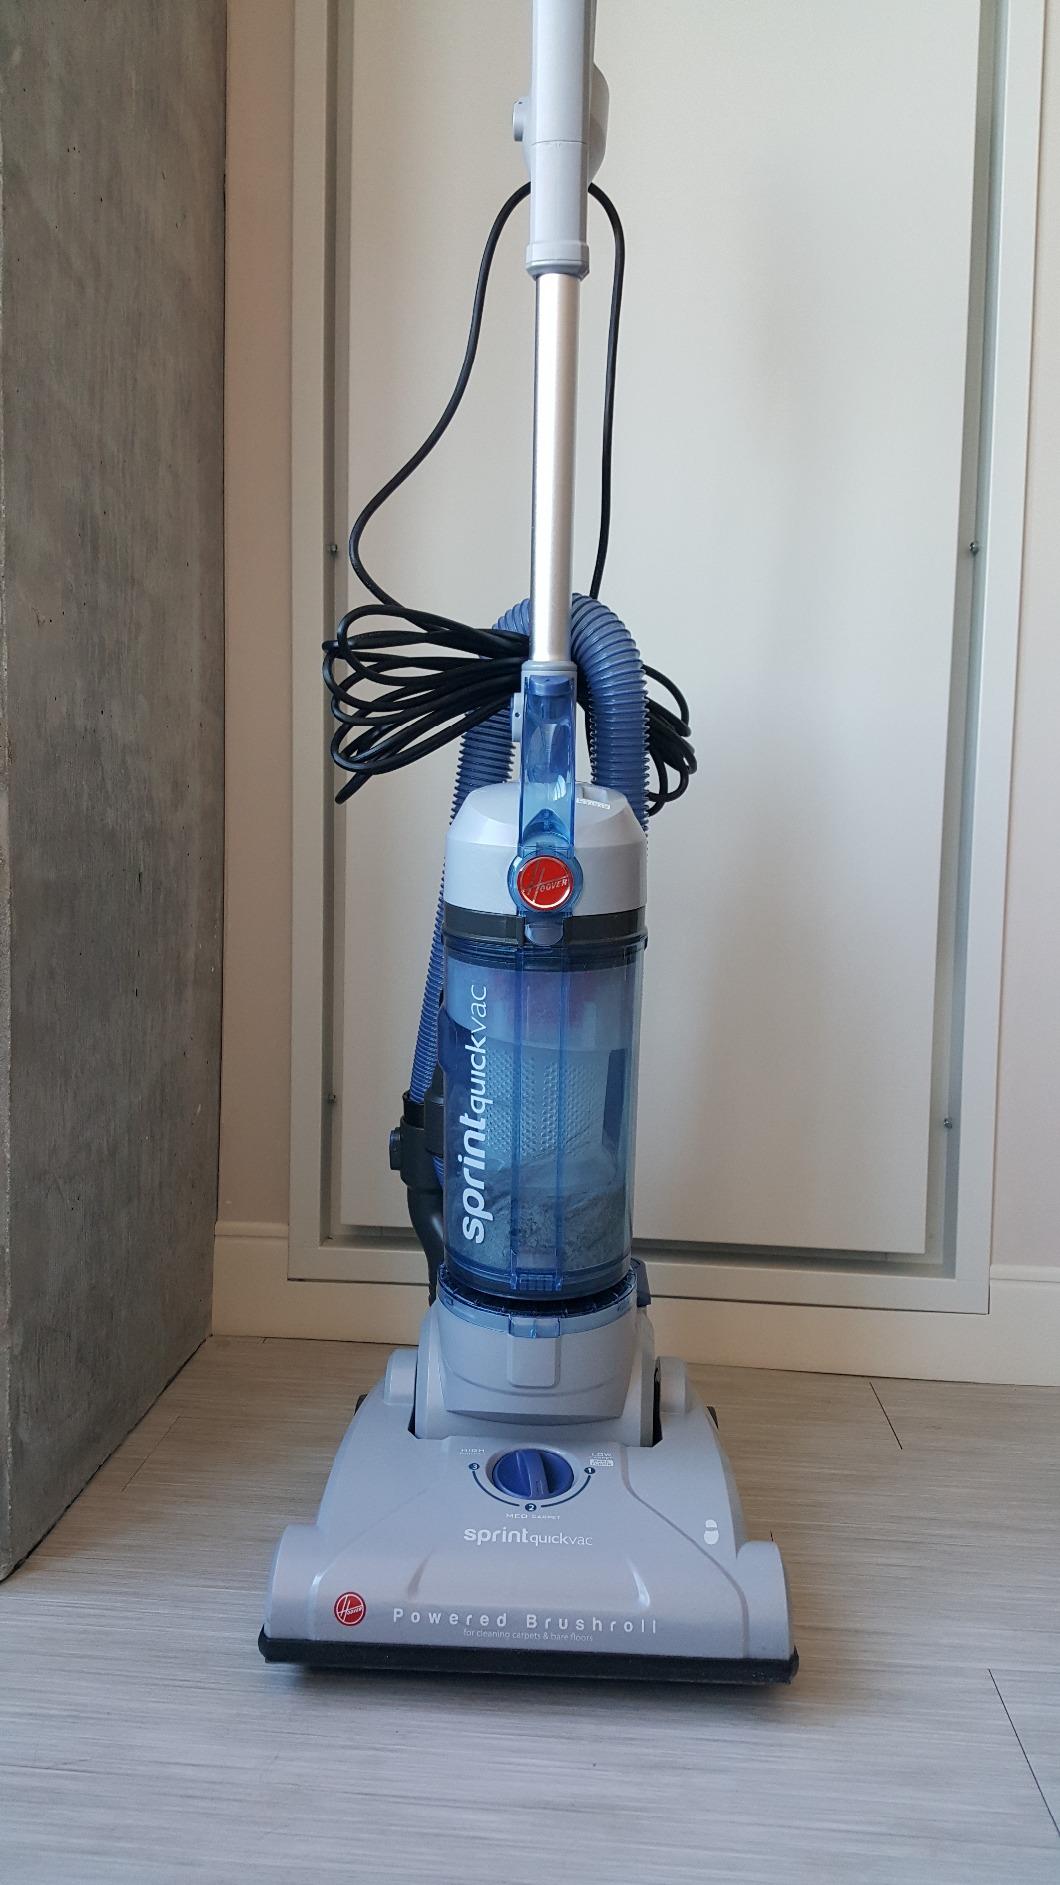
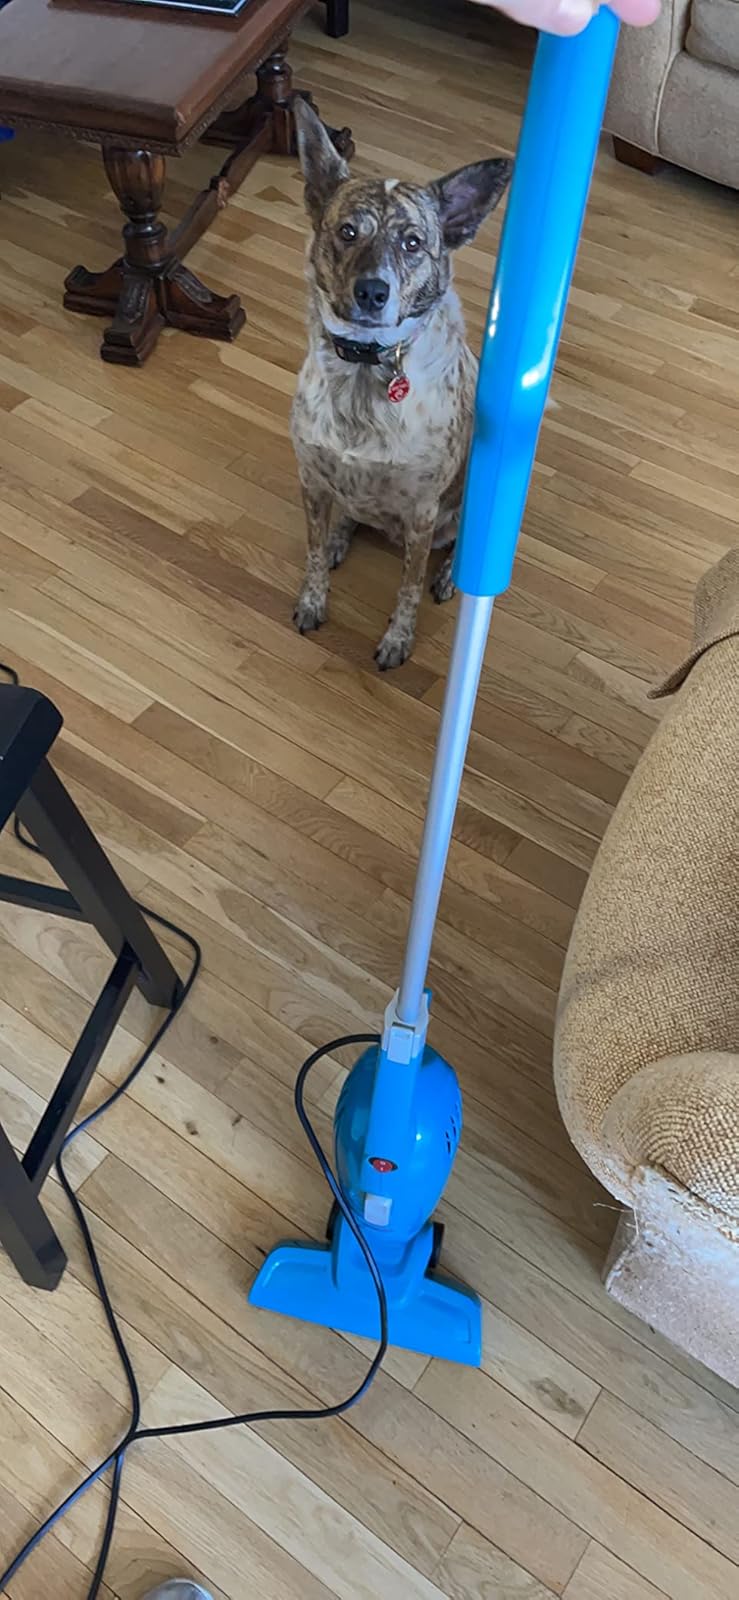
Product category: items_vacuum
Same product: no